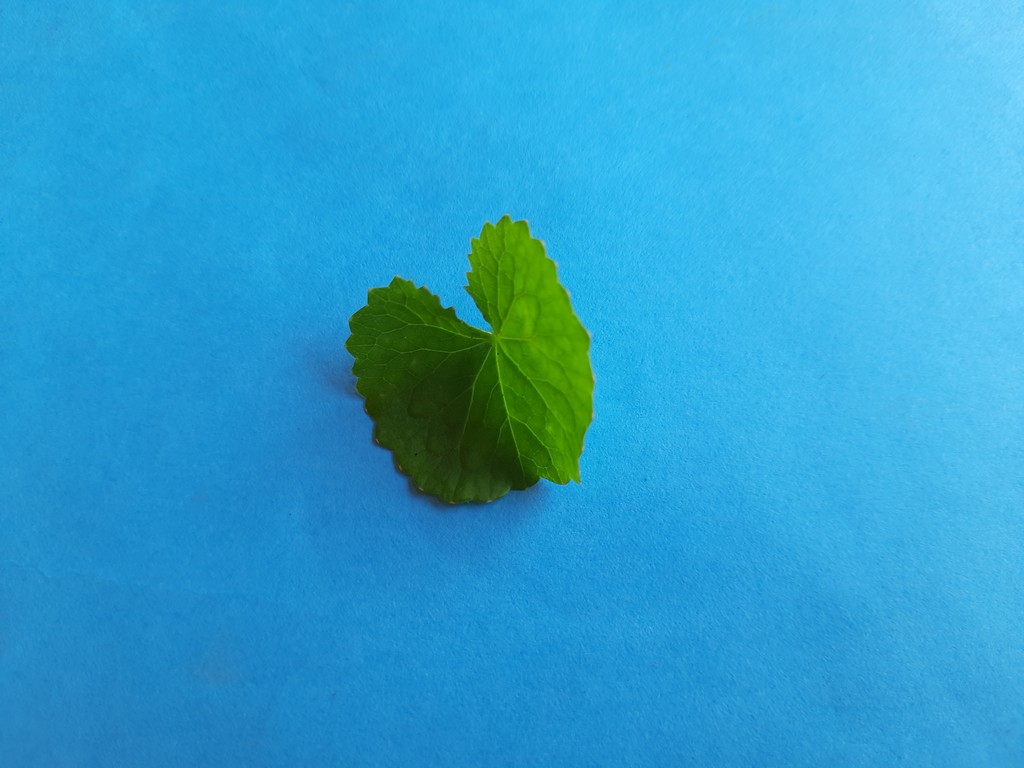
Label: Healthy